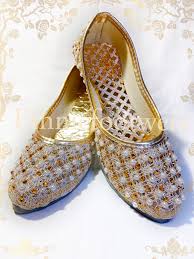
Label: Clog